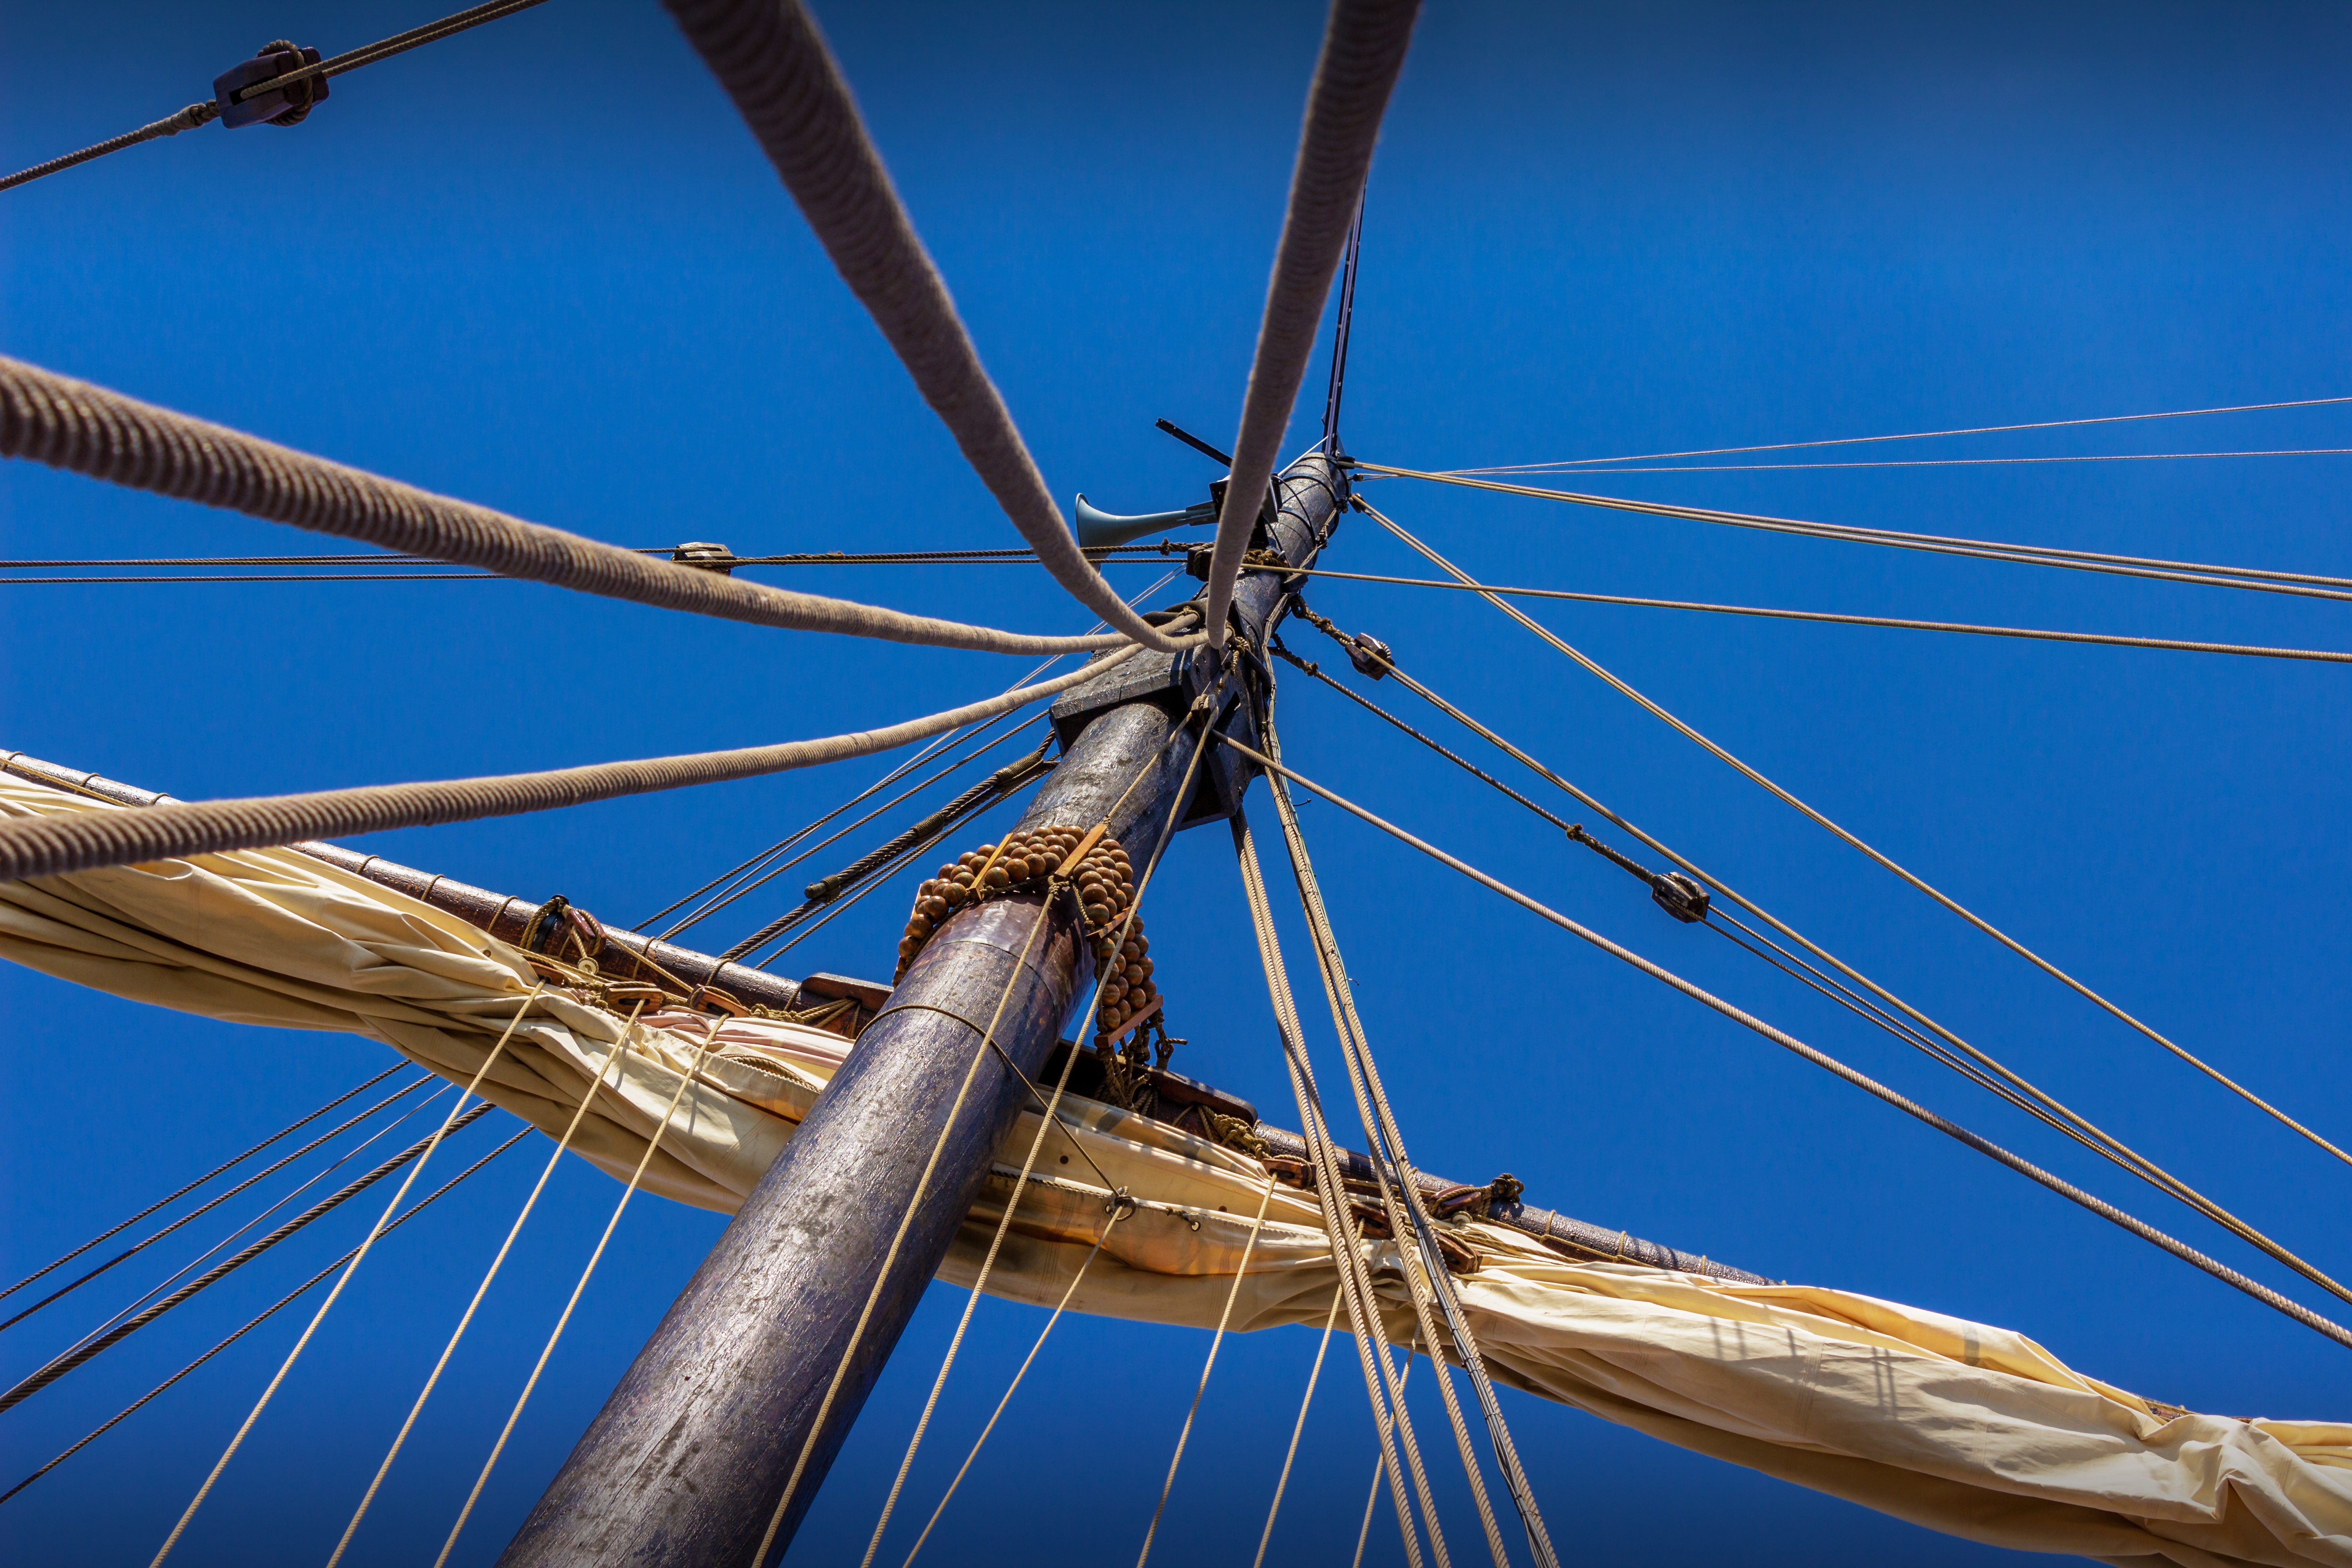
sea, boat, wind, ship, vehicle, mast, blue, sailboat, sail, sailing vessel, watercraft, schooner, sailing ship, tall ship